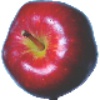
Label: Apple Red Delicious 1